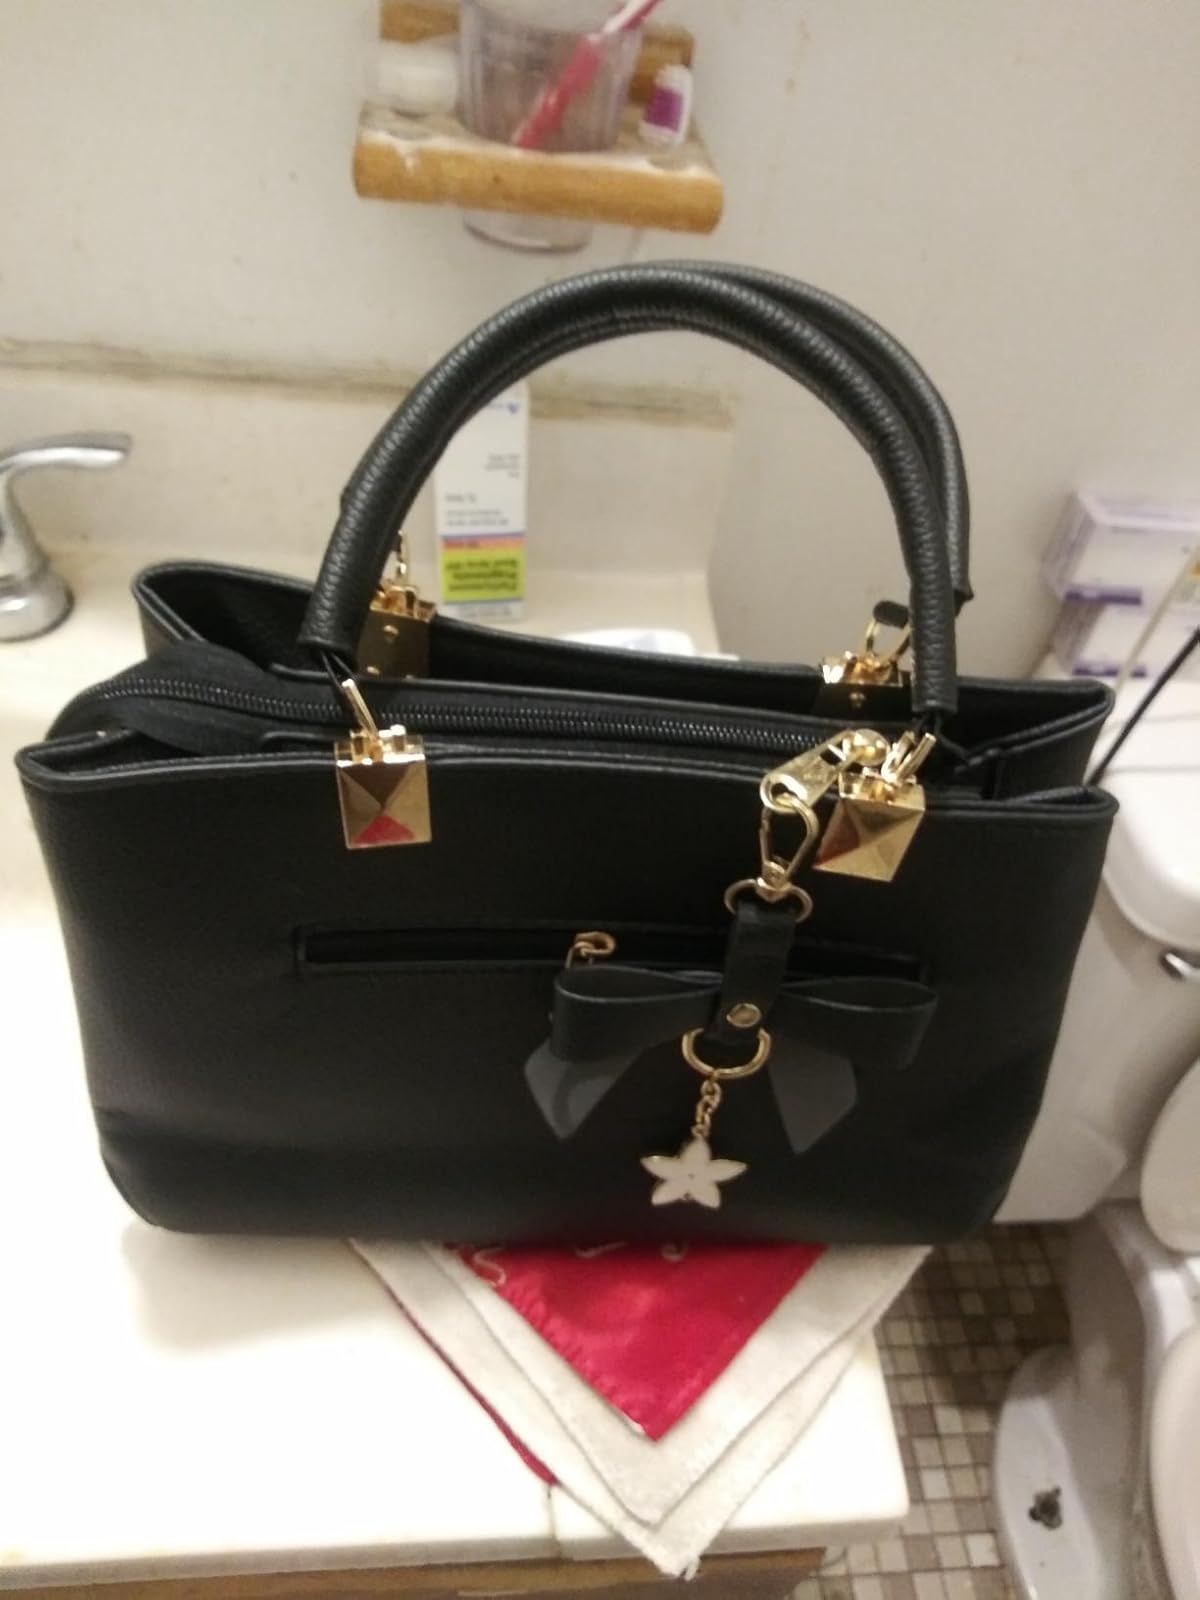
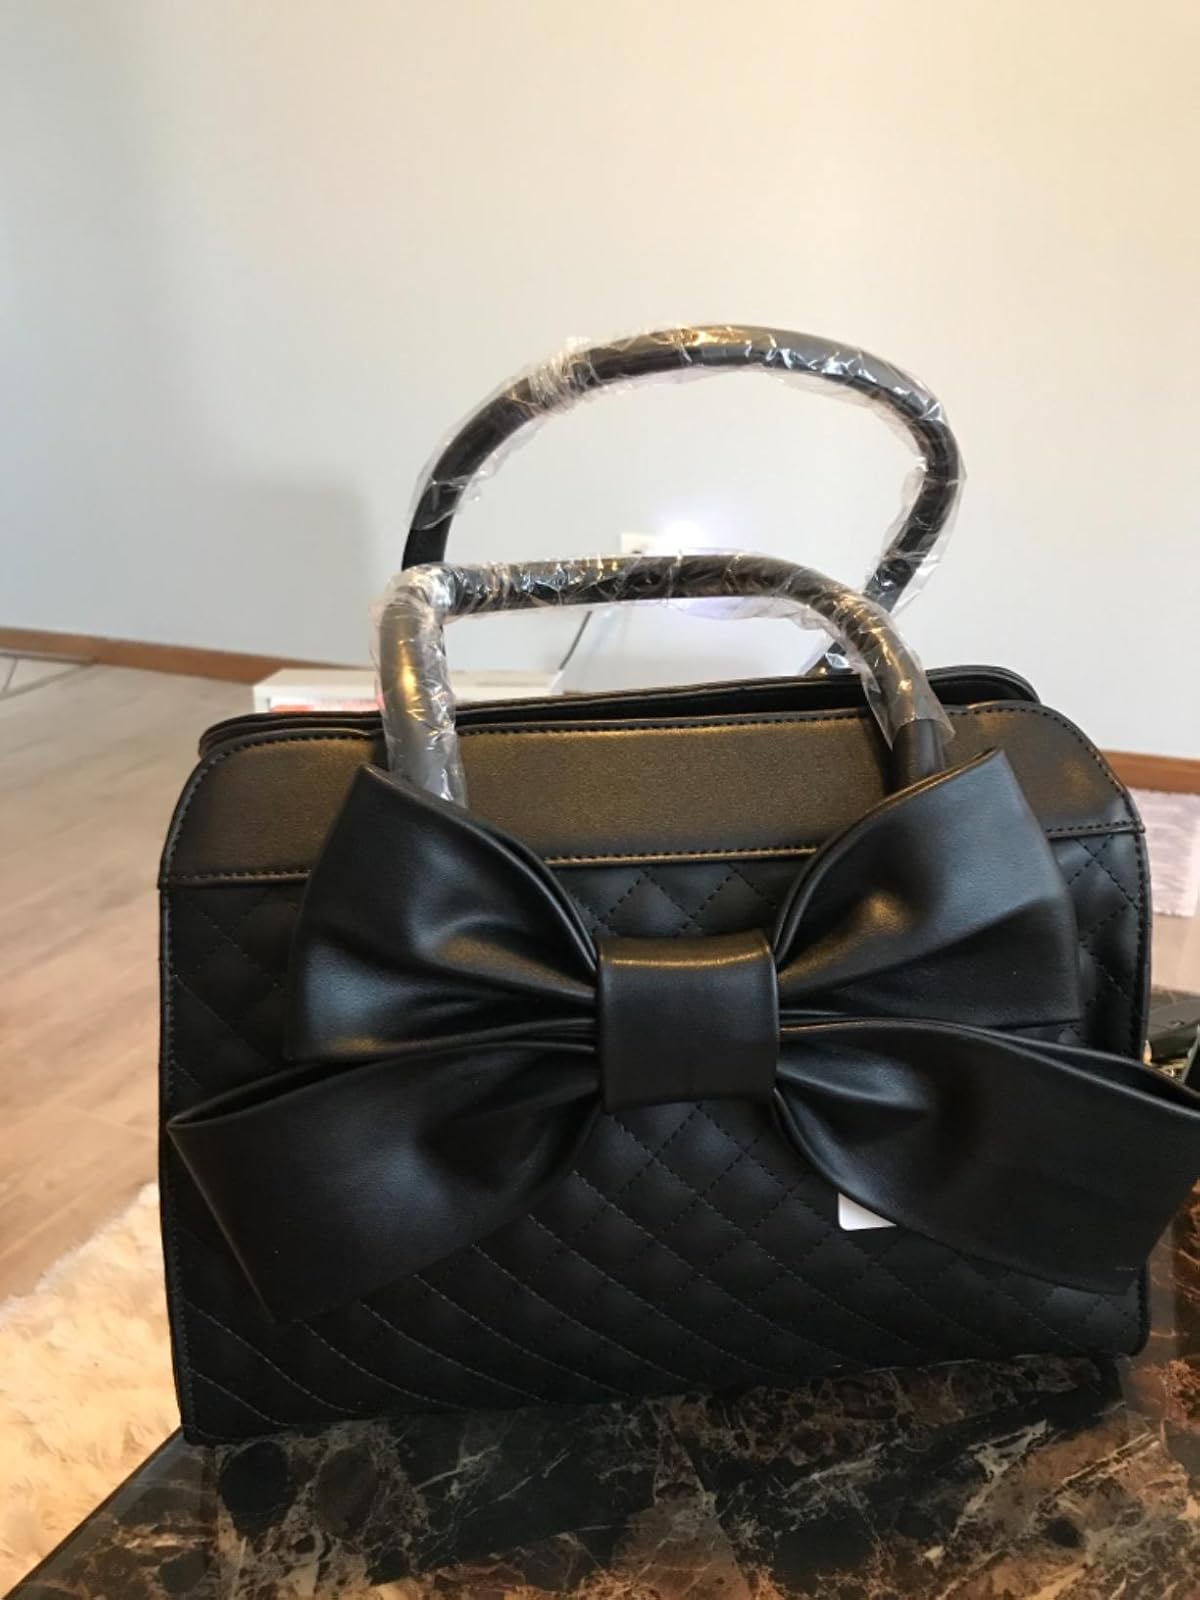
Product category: accessories_handbag
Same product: no